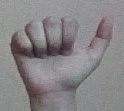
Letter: dhad